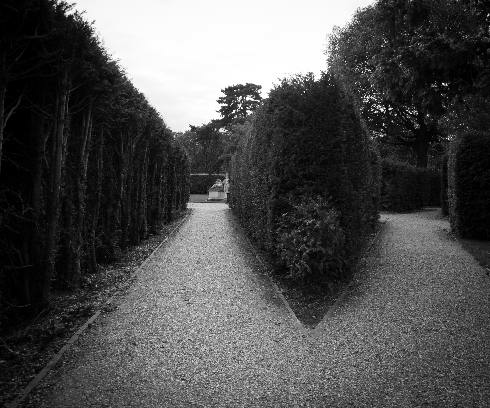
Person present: No